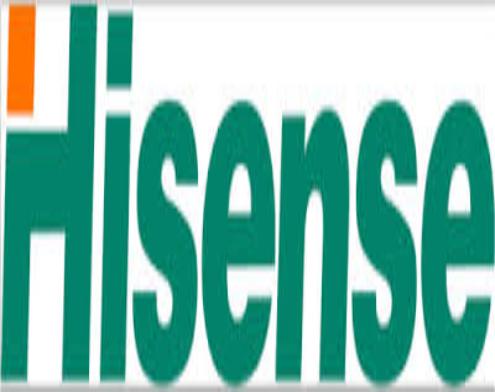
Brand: Hisense
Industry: Electronic